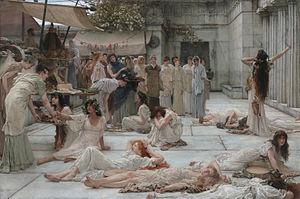
Illustration d'un épisode historique à valeur morale relaté par l'auteur grec antique Plutarque. Les habitants de Phocide sont en guerre contre ceux d'Amphissa. Des Bacchantes venues de Phocide, emportées dans leurs danses rituelles nocturnes en l'honneur de Dionysos, s'endorment épuisées sans bien savoir où elles sont. Au matin, elles se réveillent et constatent avec effroi qu'elles se trouvent sur la place du marché d'Amphissa, chez leurs ennemis. Mais les femmes d'Amphissa se regroupent autour des Bacchantes, les protègent et leur offrent le gîte et le couvert, en suppliant leurs maris de ne pas tuer ces étrangères sans défense.
Lawrence Alma-Tadema, né Lourens Alma Tadema le 8 janvier 1836 à Dronrijp et mort le 25 juin 1912 à Wiesbaden, est un peintre britannique d'origine néerlandaise.
Laura Theresa Alma-Tadema, née Laura Theresa Epps le 16 avril 1852 à Londres et morte le 15 août 1909 dans la même ville ou à Hindhead, est une artiste peintre et illustratrice britannique.
Les Femmes d'Amphissa est une peinture de Sir Lawrence Alma-Tadema réalisée en 1887 et actuellement conservée au Clark Art Institute de Williamstown. C'est une huile sur toile de 121 cm sur 182 cm mettant en scène les thyiades au réveil dans une attitude très lascive. Alma-Tadema reçoit à l'Exposition universelle de Paris de 1889 une médaille pour ce tableau qui dévoile la virtuosité d'un peintre incarnant à la perfection le style victorien de la fin du XIXᵉ siècle.
Le Sterling & Francine Clark Art Institute, plus connu sous le nom de Clark Art Institute, est un musée d'art situé à Williamstown dans le Massachusetts. Il abrite également un centre de recherche, le Research and Academic Program, et un programme de master, le Williams College Graduate Program en Histoire de l’art, en coopération avec le Williams College. Ses collections se composent de peintures, sculptures, estampes, dessins, photographies et arts décoratifs européens et américains, du xivᵉ siècle jusqu’au début xxᵉ siècle. Il forme avec le Massachusetts Museum of Contemporary Art, le Williams College Museum of Art et le Bennington Museum, le quatuor de musées du Berkshire, composant culturel majeur de la région. La direction de l'institution est assurée par Olivier Meslay depuis août 2016.